Rådhusstræde 10

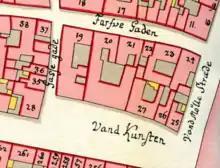
No. 25 seen in a detail from Christian Gedde's map of Copenhagen's West Quarter, 1757

The property was listed as No. 27 in the city's West Quarter (Vester Kvarter) in Copenhagen's first cadastre of 1689. It was at that time owned by Karen Herring, widow of Christoffer Herring. The current corner building was constructed at the site in 1750 for grocer Knud Hansen Scheel. His property was listed as No. 25 in the new cadastre of 1756.